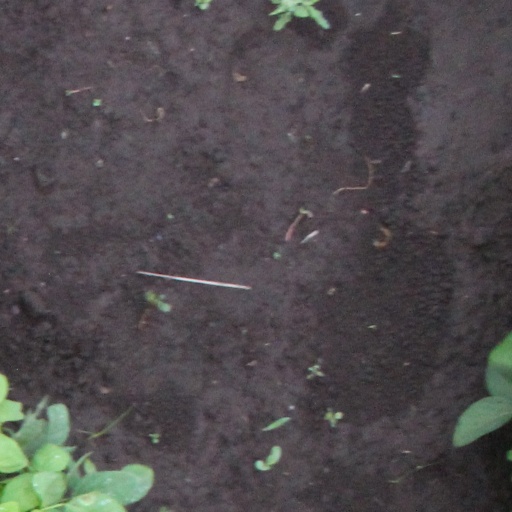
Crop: soybean